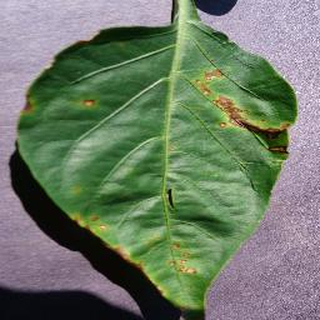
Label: bell_pepper_bacterial_spot